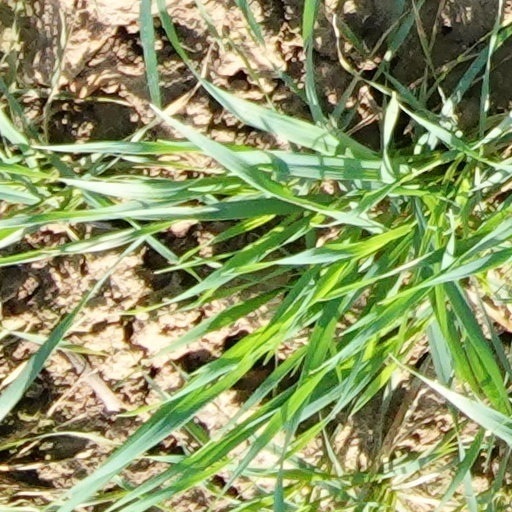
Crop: wheat